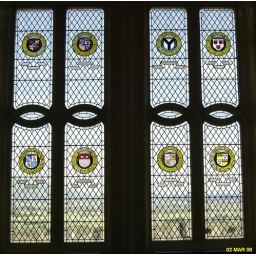
One stained glass window in Stirling Castle's Great Hall.